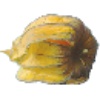
Label: physalis_with_husk